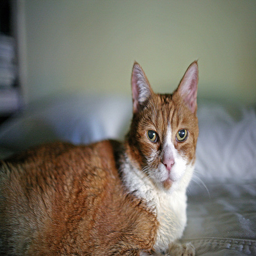
A orange and white cat sitting on a bed.
A cat is sitting on top of the bed.
An orange tabby cat sitting on a bed.
An orange and whit cat laying on top of a bed.
a cat sits on the floor looking at the camera